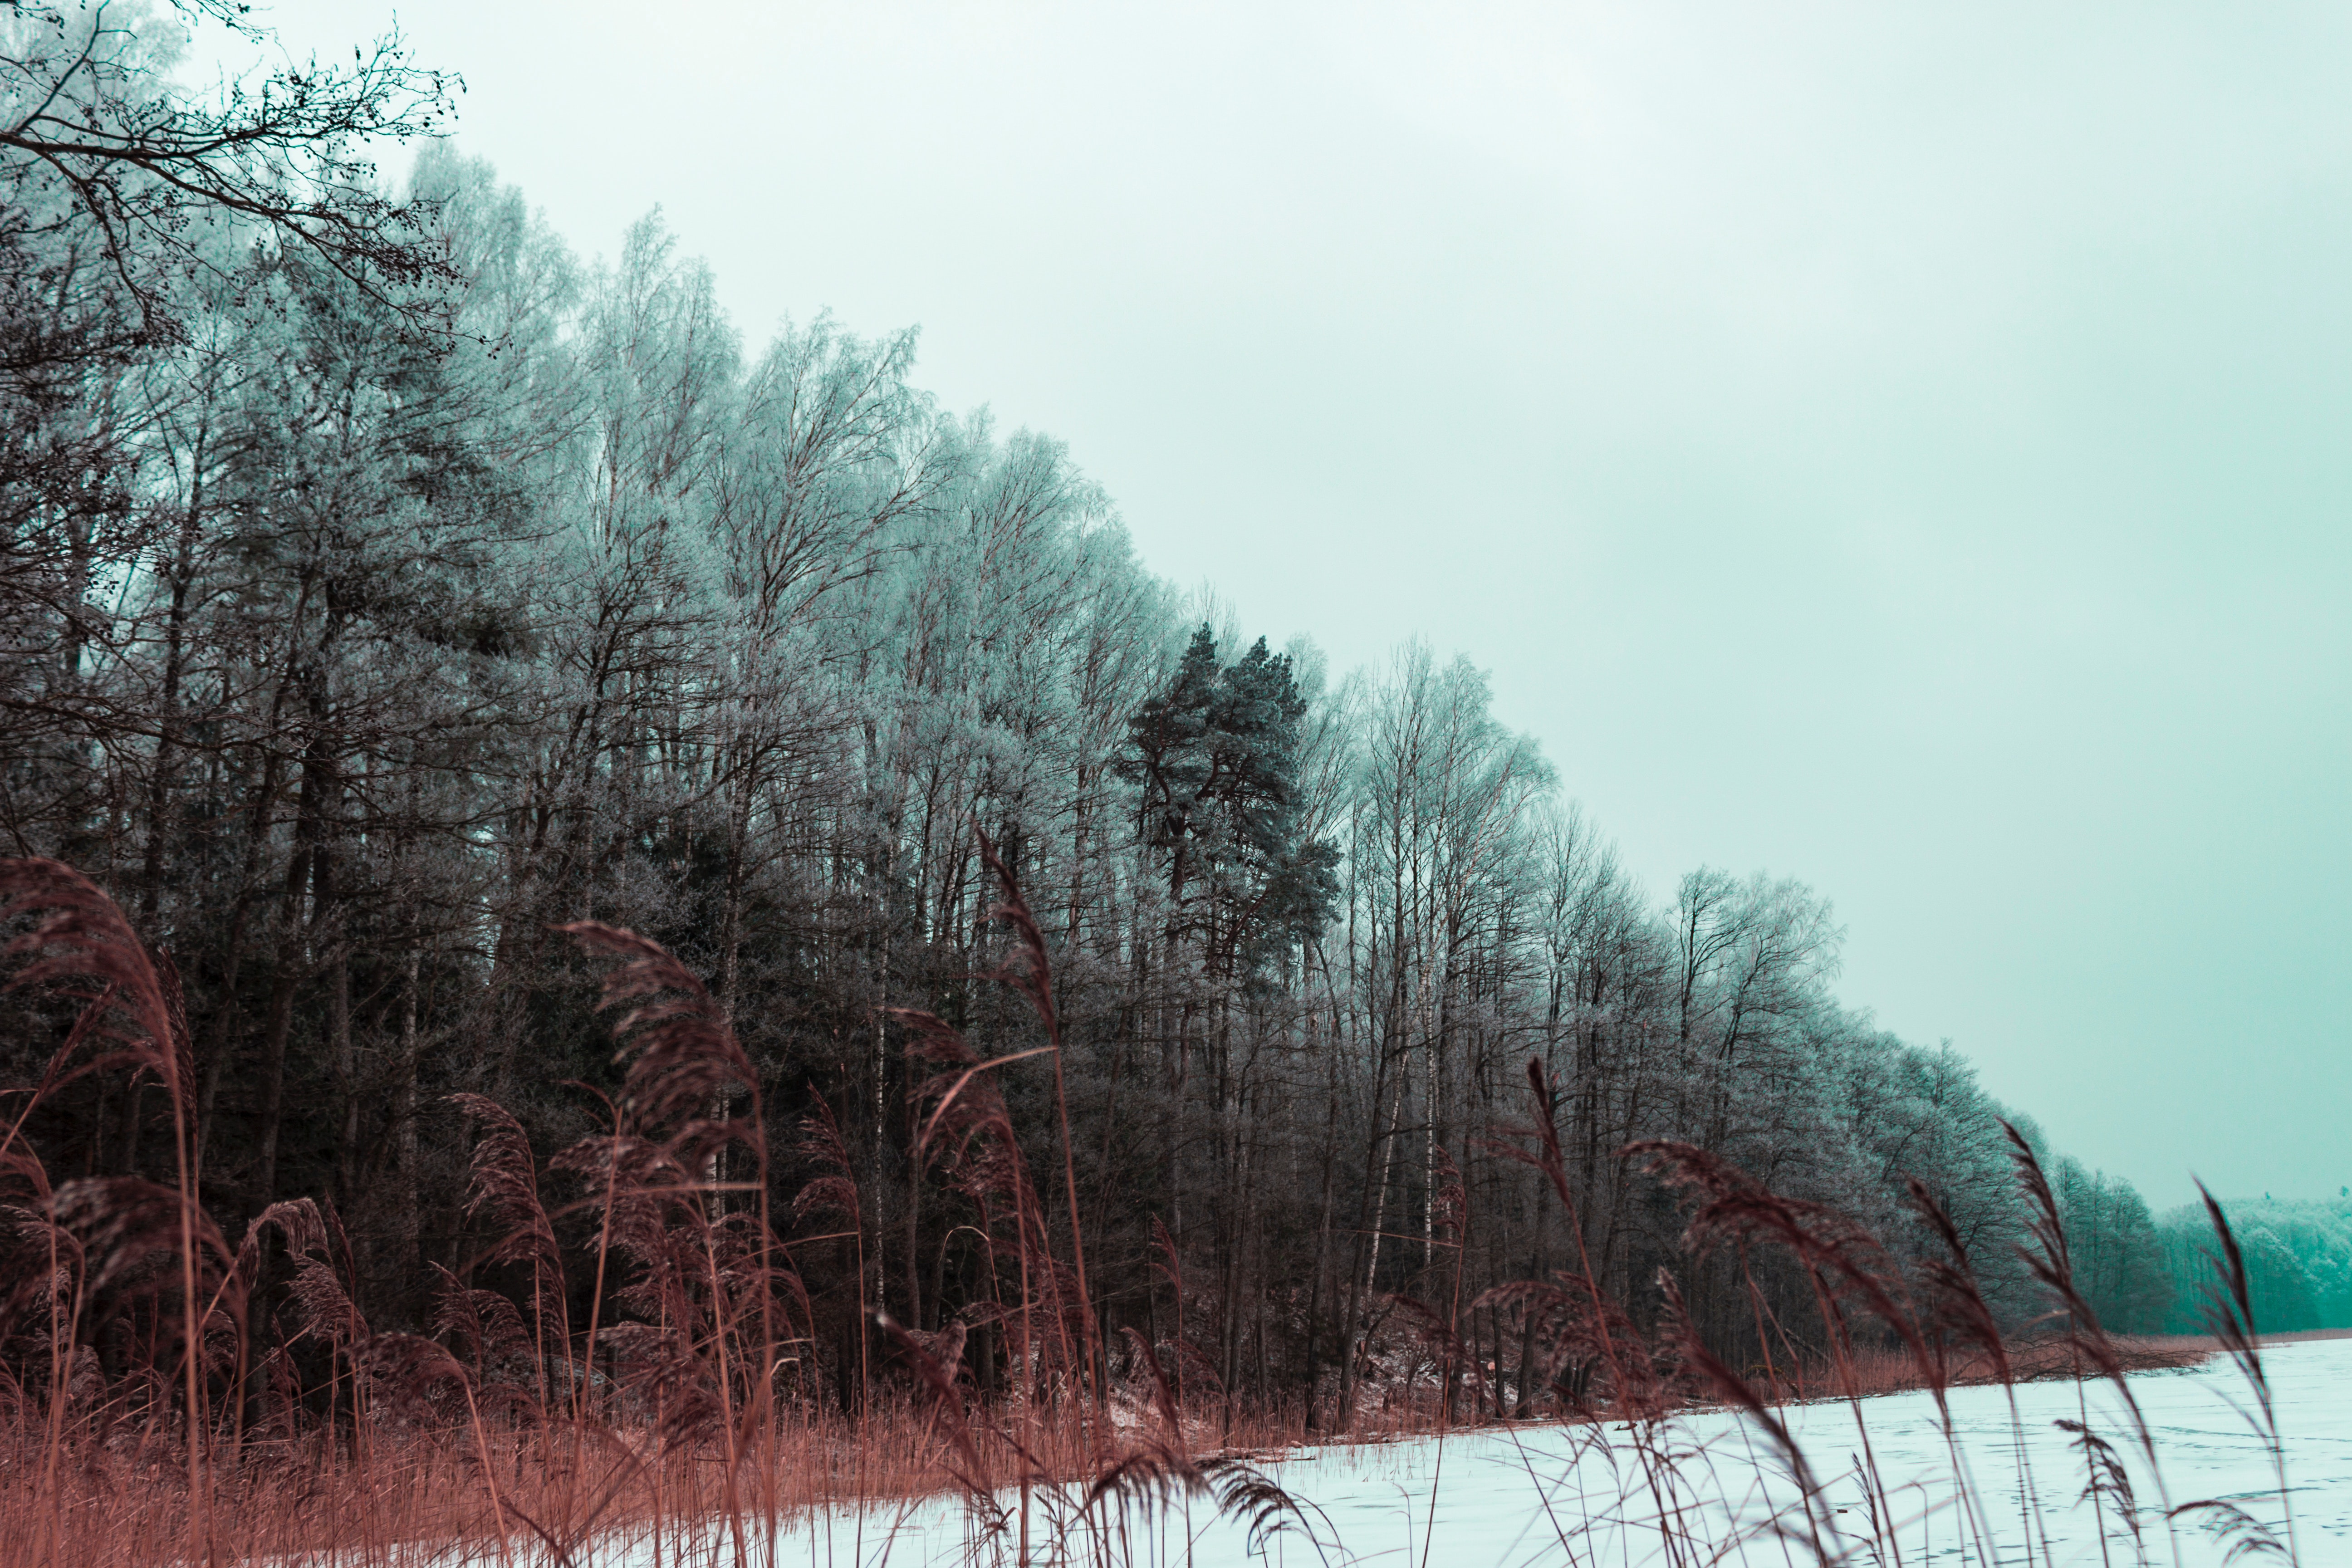
tree, winter, snow, nature, natural landscape, atmospheric phenomenon, freezing, vegetation, sky, natural environment, branch, woody plant, frost, forest, biome, plant, leaf, morning, blizzard, landscape, twig, sunlight, winter storm, rural area, woodland, ice, geological phenomenon, cloud, pine family